Darshan Upadhyaya

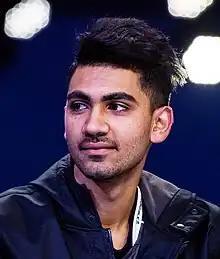
Upadhyaya in 2016

Darshan Upadhyaya, better known mononymously as Darshan and as ZionSpartan, is a Canadian-born American "League of Legends" player who played professionally from 2012–2023. He is most known for his four-and-a-half-year tenure as Counter Logic Gaming's top laner from November 2014 to May 2019, a time during which CLG and ZionSpartan made both the 2015 World Championship and the 2016 World Championship. ZionSpartan and CLG also won the 2015 NALCS Summer Split as well as the 2016 NALCS Spring Split. From the start of his career to November 2015, Upadhyaya played under the screenname ZionSpartan; from November 2015–2019, he played under the screenname Darshan; in 2020 he resumed playing as ZionSpartan; and in 2021 he has returned to Darshan.